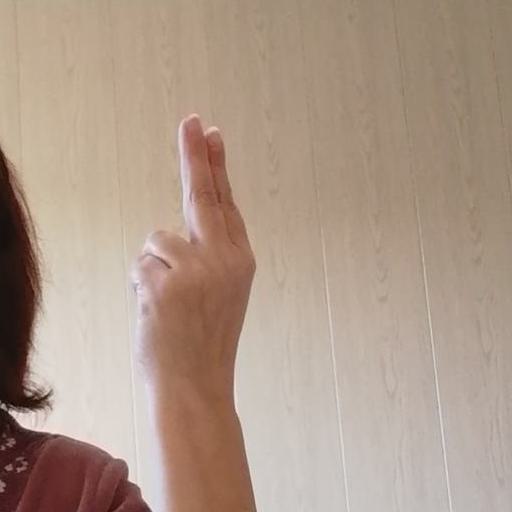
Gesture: two_up_inverted